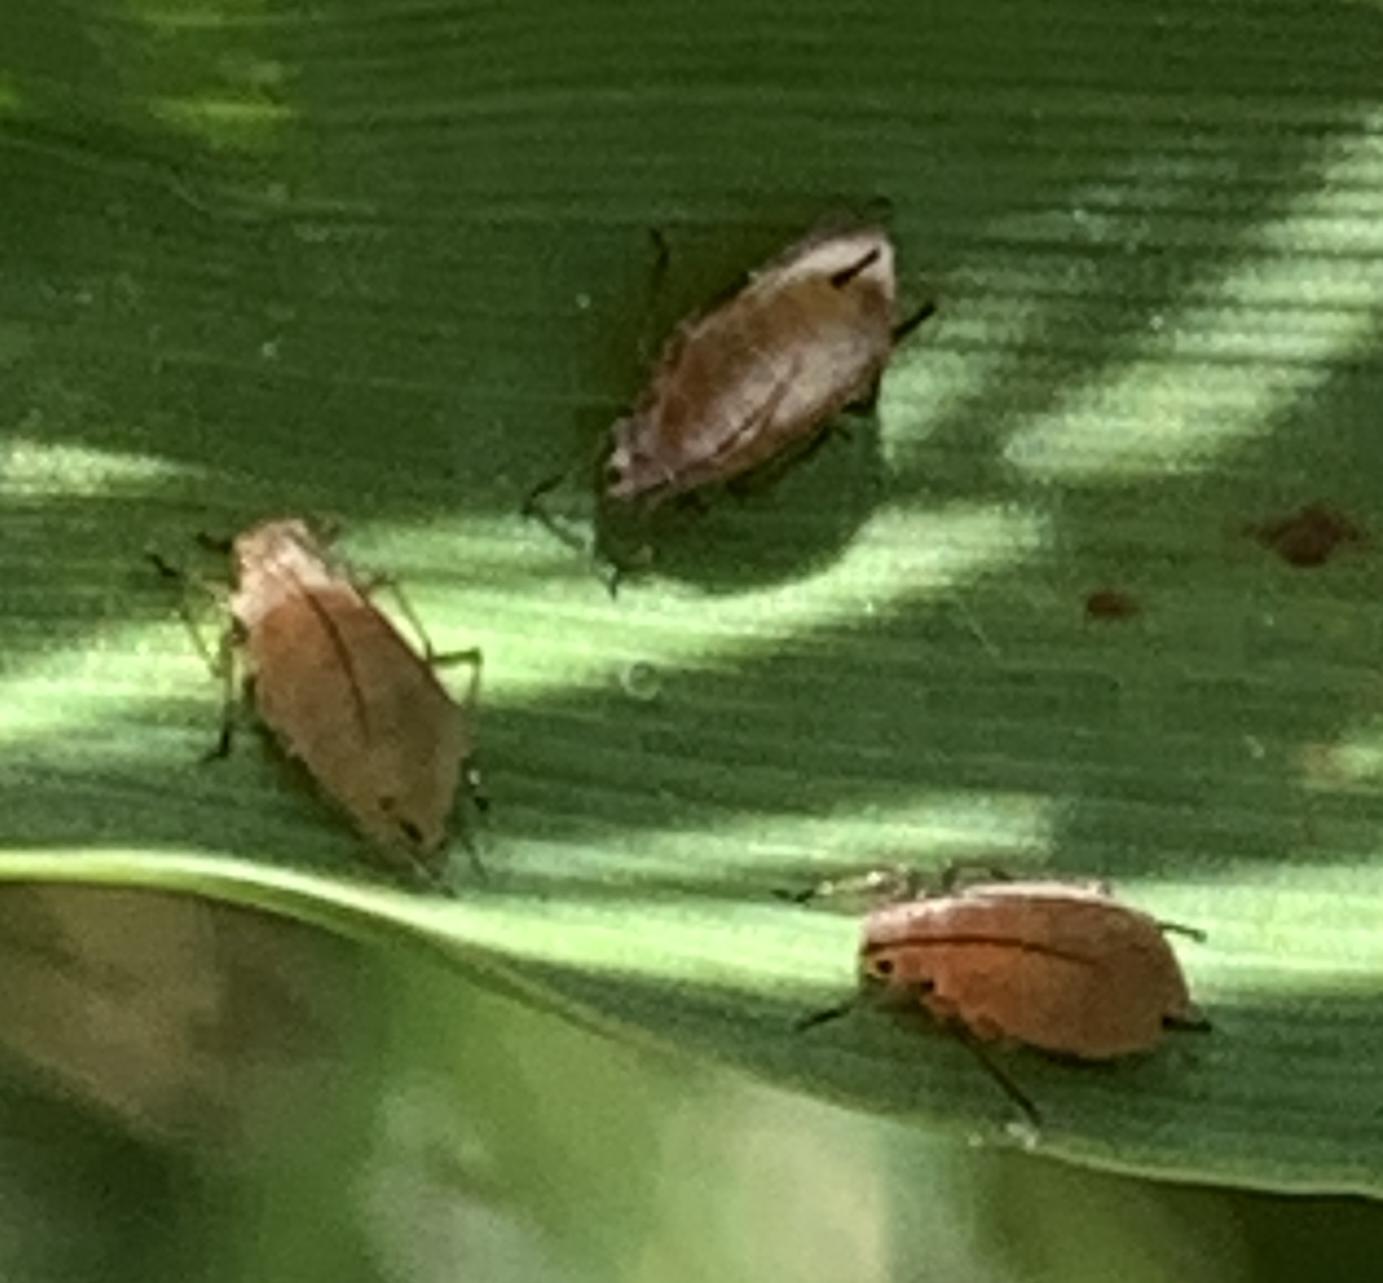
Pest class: english_grain_aphid